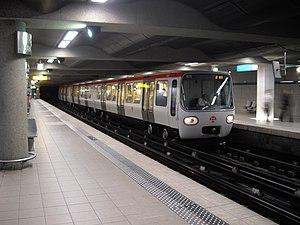
MPL75 de la ligne B du métro lyonnais, à la station Place Jean Jaurès, en direction de Charpennes Charles Hernu.
La ligne B du métro de Lyon est une ligne du réseau métropolitain de Lyon. Cette deuxième ligne, dont le premier tronçon a été ouvert en 1978, relie aujourd'hui la station Charpennes - Charles Hernu à Villeurbanne, au nord, à la station Gare d'Oullins, au sud. Avec une longueur de 7,7 km, elle se place entre les lignes principales A et D, et la plus courte ligne du réseau, la C. Une extension au sud-ouest de 2,5 km avec deux stations est en construction. Conçue comme une antenne de la ligne A, elle a pris son identité lors de ses trois prolongements. Il s'agit d'un métro sur pneumatiques.